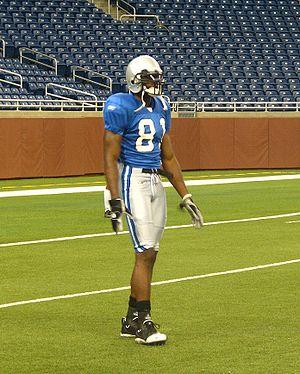
Calvin Johnson, surnommé Megatron, né le 25 septembre 1985 à Tyrone dans l'État de Géorgie, est un joueur américain de football américain ayant évolué au poste de wide receiver. Il a été drafté deuxième en 2007 par les Lions de Détroit, après avoir évolué au niveau universitaire avec les Yellow Jackets de Georgia Tech.